Cressida cressida

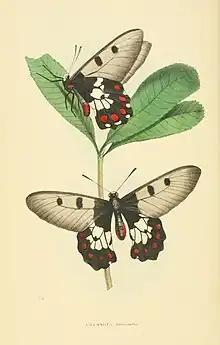
Plate from "Zoological Illustrations", Volume 3, 2nd series

Adult males and females are quite dissimilar in appearance. However, both sexes have a black body marked with red scales and tough, transparent wings with limited scale covering. Both sexes have an unusually great range of size variation.